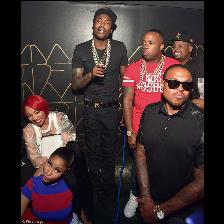
Label: Human